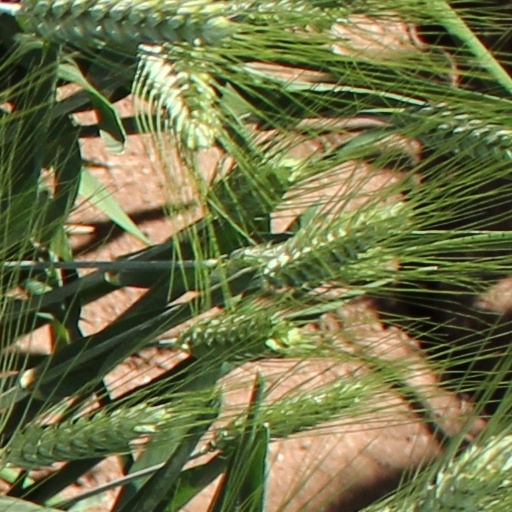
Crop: wheat